Describe the emotion expressed in this image:  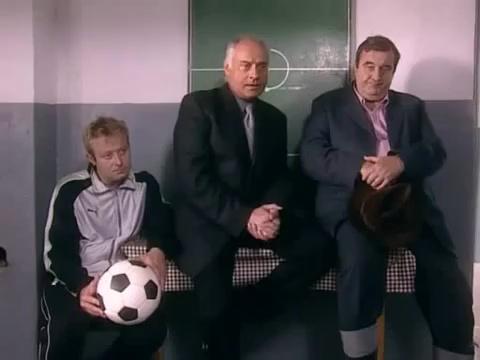
This person displays Suffering, valence and arousal with low intensity.